UCL Australia

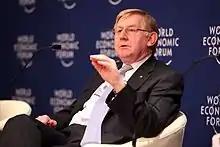
Martin Ferguson (2012)

In late 2013, UCL staff and students contributed to conference papers investigating the subject of nuclear submarine development in Australia. Papers entitled "What would it take for Australia to develop a nuclear-powered submarine capability?" and "From subs to Mines: What would it take for Australia to develop a nuclear-powered submarine capability?" were presented in Brisbane, Australia and at the AIChE Annual Meeting in San Francisco, USA respectively. The subject was further explored in 2014 with the presentation of a conference paper entitled "Selecting Nuclear-Powered Submarines in Australia: Nuclear Waste Consideration" at a Waste Management conference (WM2014) in Phoenix, Arizona.